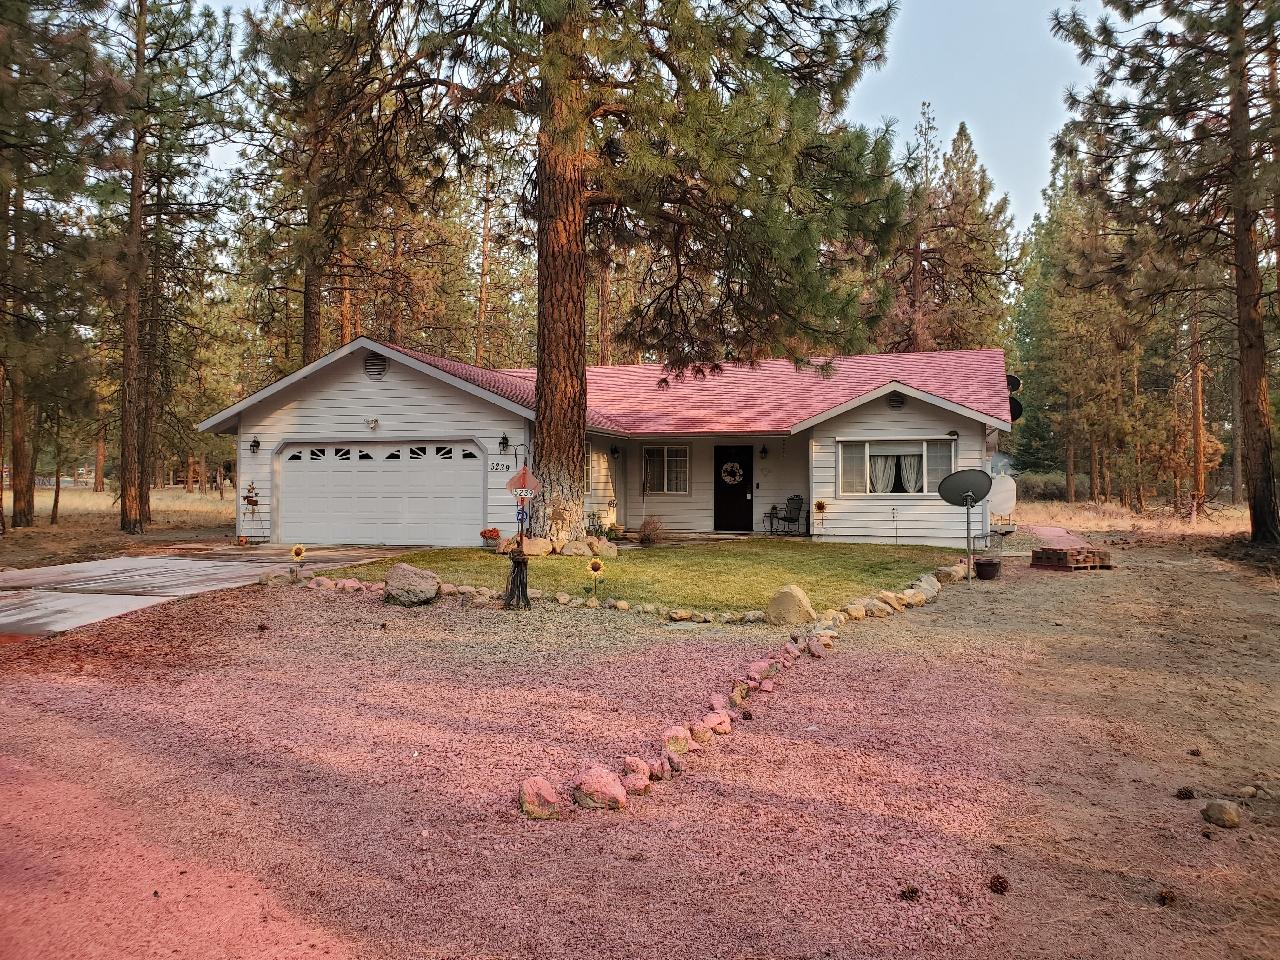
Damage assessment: no_damage